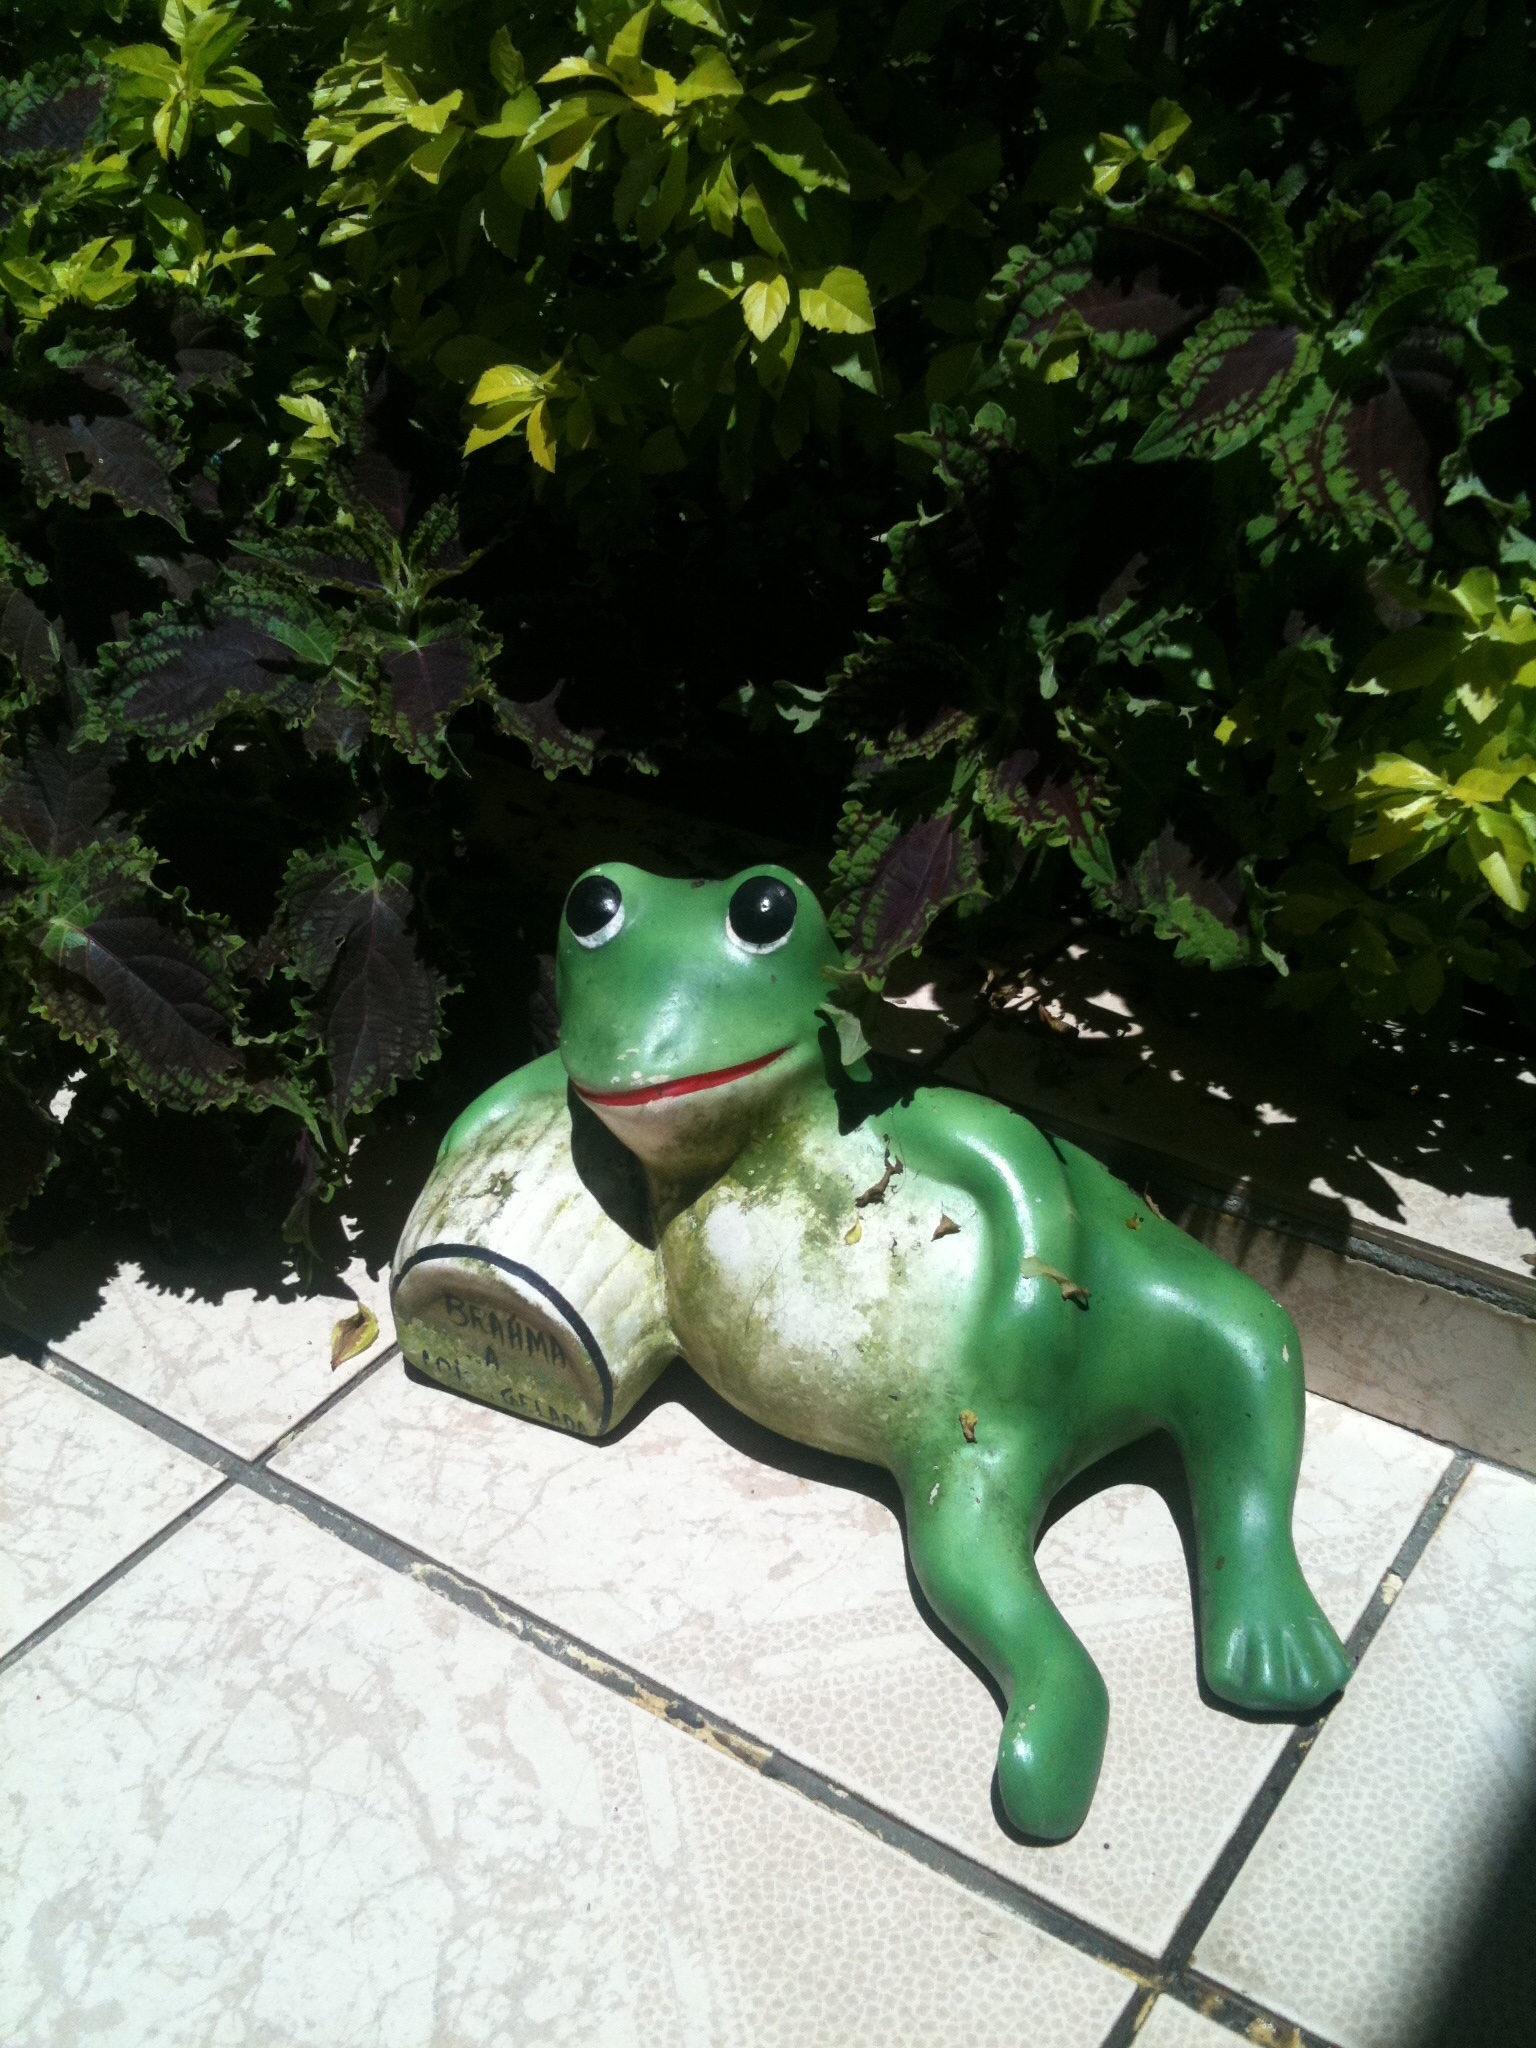
monument, statue, green, frog, garden, sculpture, laziness